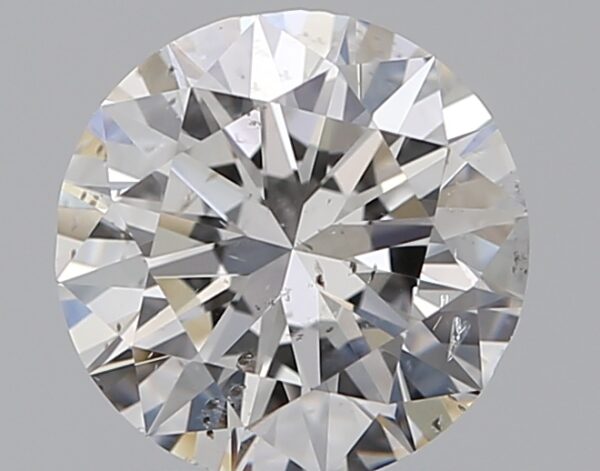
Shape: round
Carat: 0.9
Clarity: SI2
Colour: E
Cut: EX
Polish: EX
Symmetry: VG
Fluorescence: N
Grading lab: GIA
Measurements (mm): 6.18 x 6.22 x 3.79